Salvia

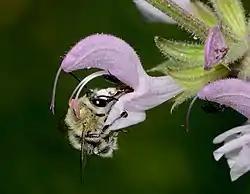
Male digger bee probing a male-stage flower of "Salvia hierosolymitana". The stamens deposit pollen on the bee's back.

The name "Salvia" derives from Latin (sage), from (safe, secure, healthy), an adjective related to (health, well-being, prosperity or salvation), and (to feel healthy, to heal). Pliny the Elder was the first author known to describe a plant called ""Salvia"" by the Romans, likely describing the type species for the genus "Salvia", "Salvia officinalis".